Sorbulak

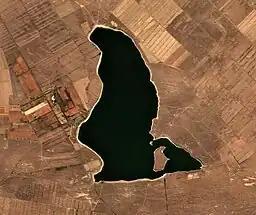
Sorbulak lake Sentinel-2 image (2022)

Sorbulak is a lake in Ile District, Almaty Region, Kazakhstan.